Quick Kick (G.I. Joe)

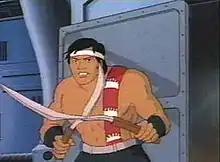
Quick Kick as seen in the Sunbow/Marvel "" animated series.

Quick Kick is a fictional character from the toyline, comic books and animated series. He is the G.I. Joe Team's martial arts expert, and debuted in 1985.